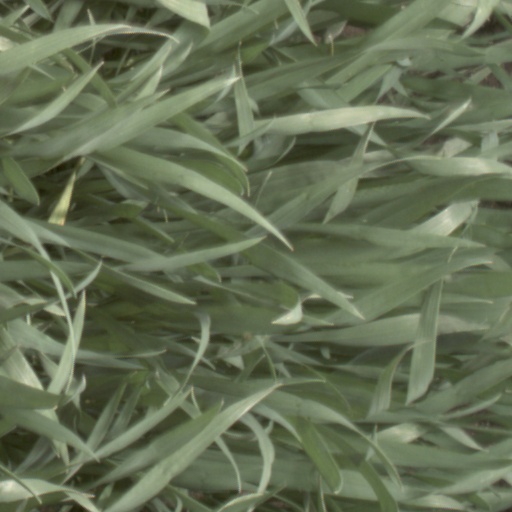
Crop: wheat